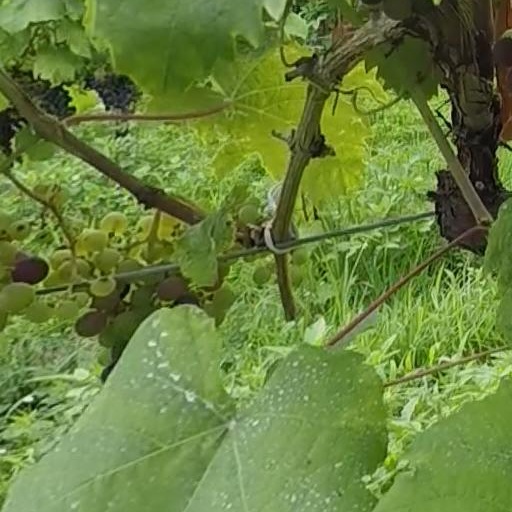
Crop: grape